The Very Best of TLC: Crazy Sexy Hits

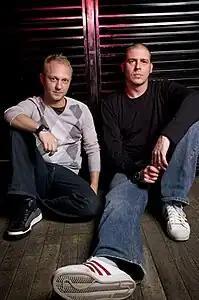
A remix of "Creep" from British duo The Shapeshifters was supposed to appear on the album's digital version; however, it was scrapped

"The Very Best of TLC: Crazy Sexy Hits" material is taken from four of their studio albums: "Ooooooohhh... On the TLC Tip" (1992), "CrazySexyCool" (1994), "FanMail" (1999), and "3D" (2002), and "Now & Forever: The Hits" (2003), which were all recorded from 1991 to 2003. Their 1993 cover of The Time's "Get It Up" for the soundtrack to "Poetic Justice" does not appear on any of their studio albums, but still appears on the compilation along with the trio's most successful singles in the United Kingdom. These include "No Scrubs", which placed at number three on the UK Singles Chart and was awarded a platinum certification from the British Phonographic Industry (BPI); "Waterfalls", which peaked at number four on the UK Singles Chart and also achieved platinum status; "Unpretty", a silver-certificated single which peaked at number six on the UK Singles Chart, and "Creep", which also peaked at number six on the UK Singles Chart after being reissued across the UK and Europe. It did not, however, include "Dear Lie", a moderately received UK single which was certified silver. Instead, the non-charting songs "Come Get Some", "Damaged" and "Get It Up" were included in the final track listing, with "Whoop De Woo" (a non-album track) and "In Your Arms Tonight" (from "3D") the only two non-single tracks that appeared the compilation.